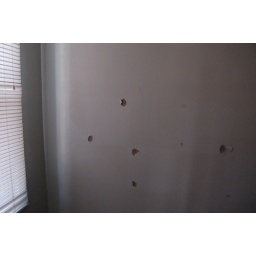
wall damage in a bedroom